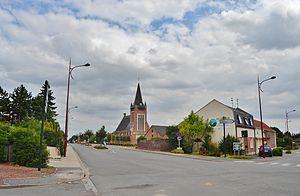
Gavrelle est une commune française située dans le département du Pas-de-Calais en région Hauts-de-France.